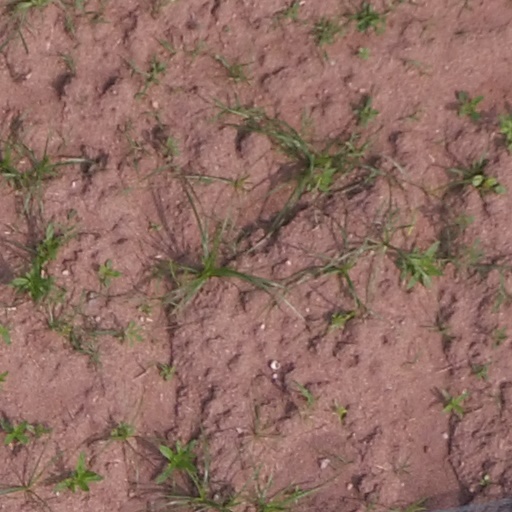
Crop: maize; corn